Synchronization gear

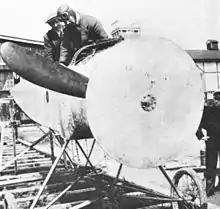
Fokker Synchronization gear set up for ground firing test. The wooden disc records the point on the disc of the propeller where each round passed. The diagram opposite shows the probable result for a properly working gear. Inherent inaccuracies in both the gear and the triggering of the gun itself, small faults in normal service ammunition, and even the differing RPM rates of the engine, all combine to produce a "spread" of hits, rather than every bullet striking the disc in precisely the same spot

By March 1915, when French pilot Roland Garros approached Saulnier to arrange for this device to be installed on his Morane-Saulnier Type L, these had taken the form of steel wedges which "deflected" the bullets which might otherwise have damaged the propeller, or ricocheted dangerously. Garros himself and his personal mechanic Jules Hue are sometimes credited with testing and perfecting the "deflectors". This crude system worked after a fashion, although the wedges diminished the propeller's efficiency, and the not inconsiderable force of the impact of bullets on the deflector blades must have put undesirable stress on the engine's crankshaft.